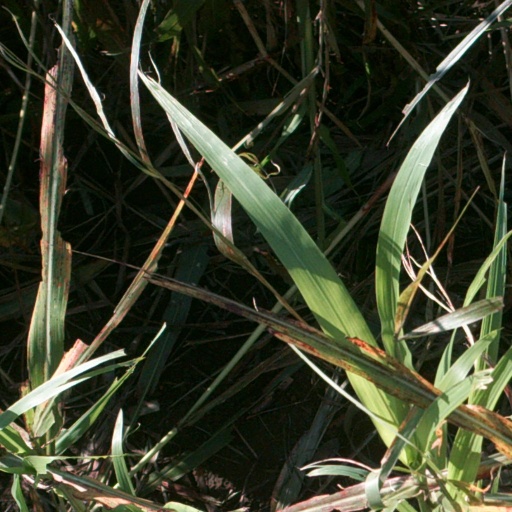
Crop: sorghum